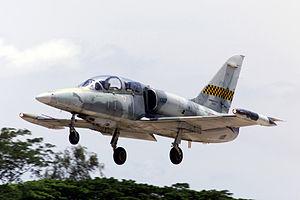
La Force aérienne royale thaïlandaise ou Kong Thab Akat Thai est la composante aérienne des Forces armées royales thaïlandaises.